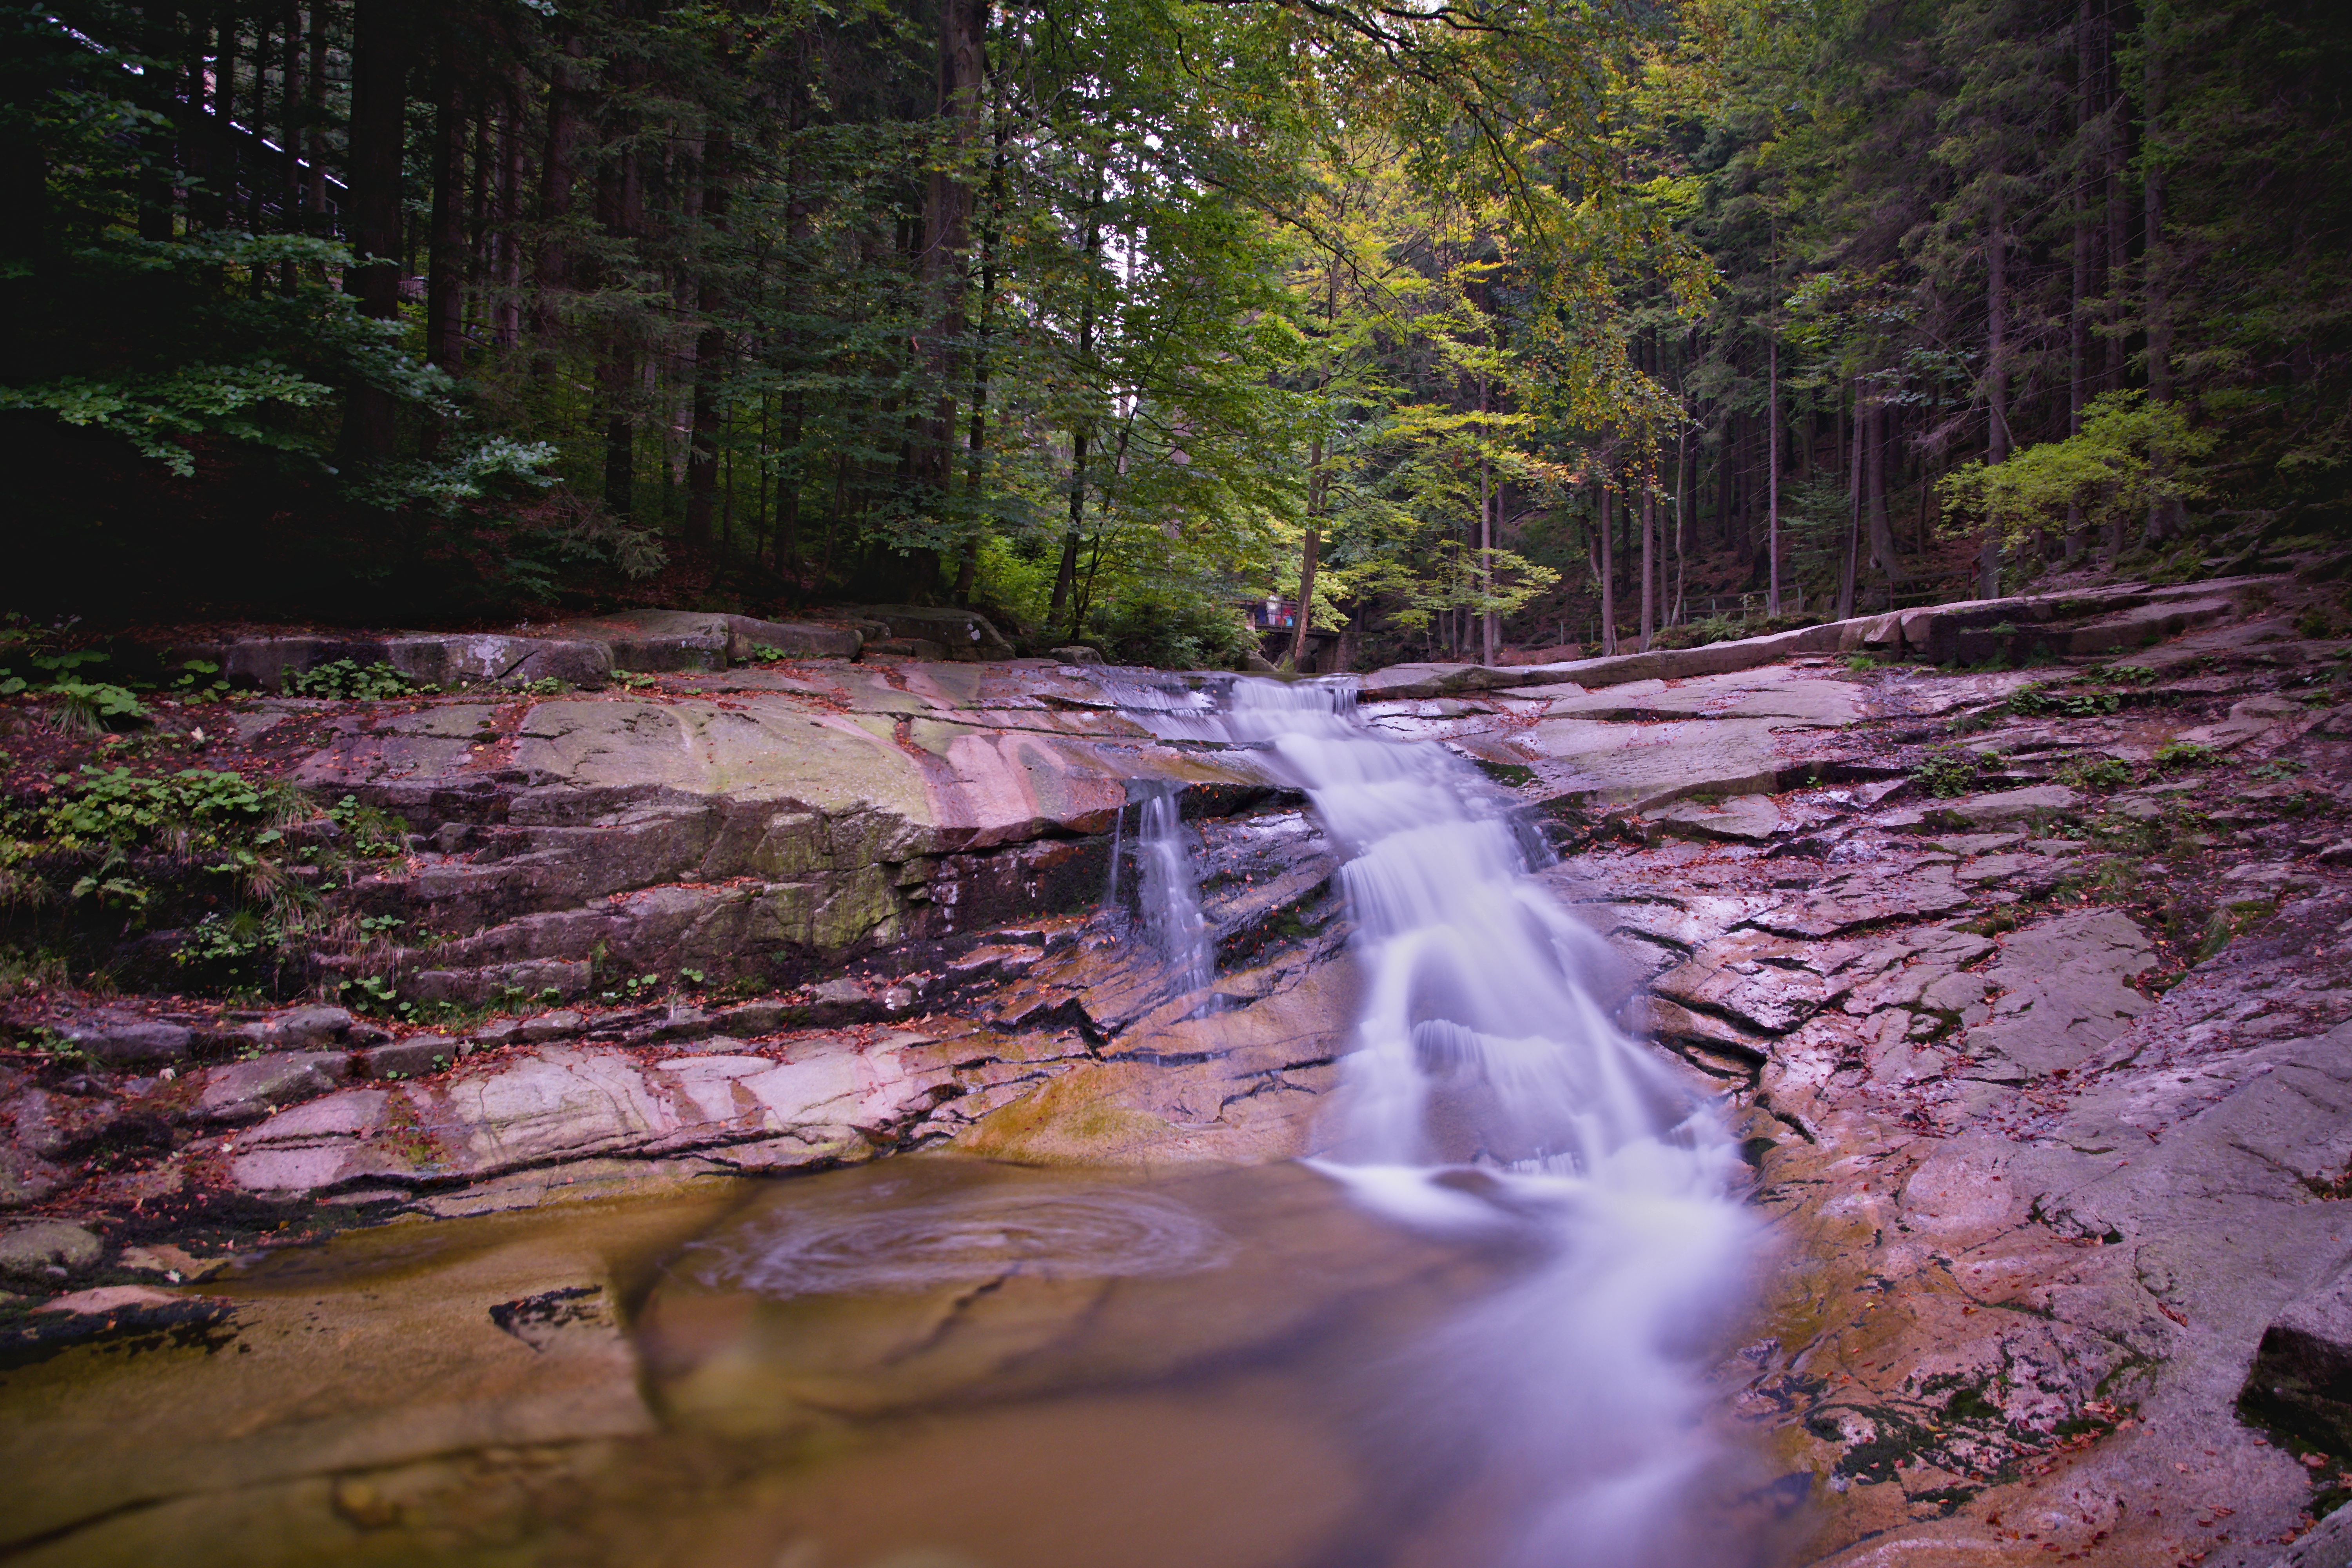
landscape, tree, water, nature, forest, rock, waterfall, creek, wilderness, leaf, river, valley, stream, reflection, autumn, rapid, canyon, season, body of water, woodland, water feature, watercourse, natural environment